Khawaja Nazimuddin

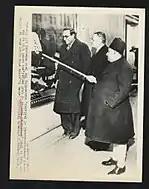
Khawaja Nazimuddin, with M.G. Muhammad in New York City, 1946.

After the assassination of Liaqat Ali Khan in 1951, the Muslim League leaders asked Governor-General Nazimuddin to take over the prime ministership as well as the party's presidency, as there was no other person found suitable for the post. He appointed Finance Minister Sir Malik Ghulam to the Governor-General's post. Nazimuddin's government focused on promoting the political programs aimed at conservative ideas. During his time in office, a framework was begun for a constitution that would allow Pakistan to become a republic within the Commonwealth, and end its British Dominion status under the Crown.